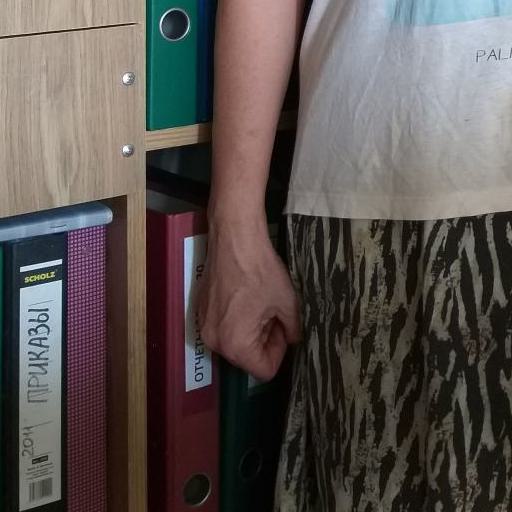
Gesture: no_gesture